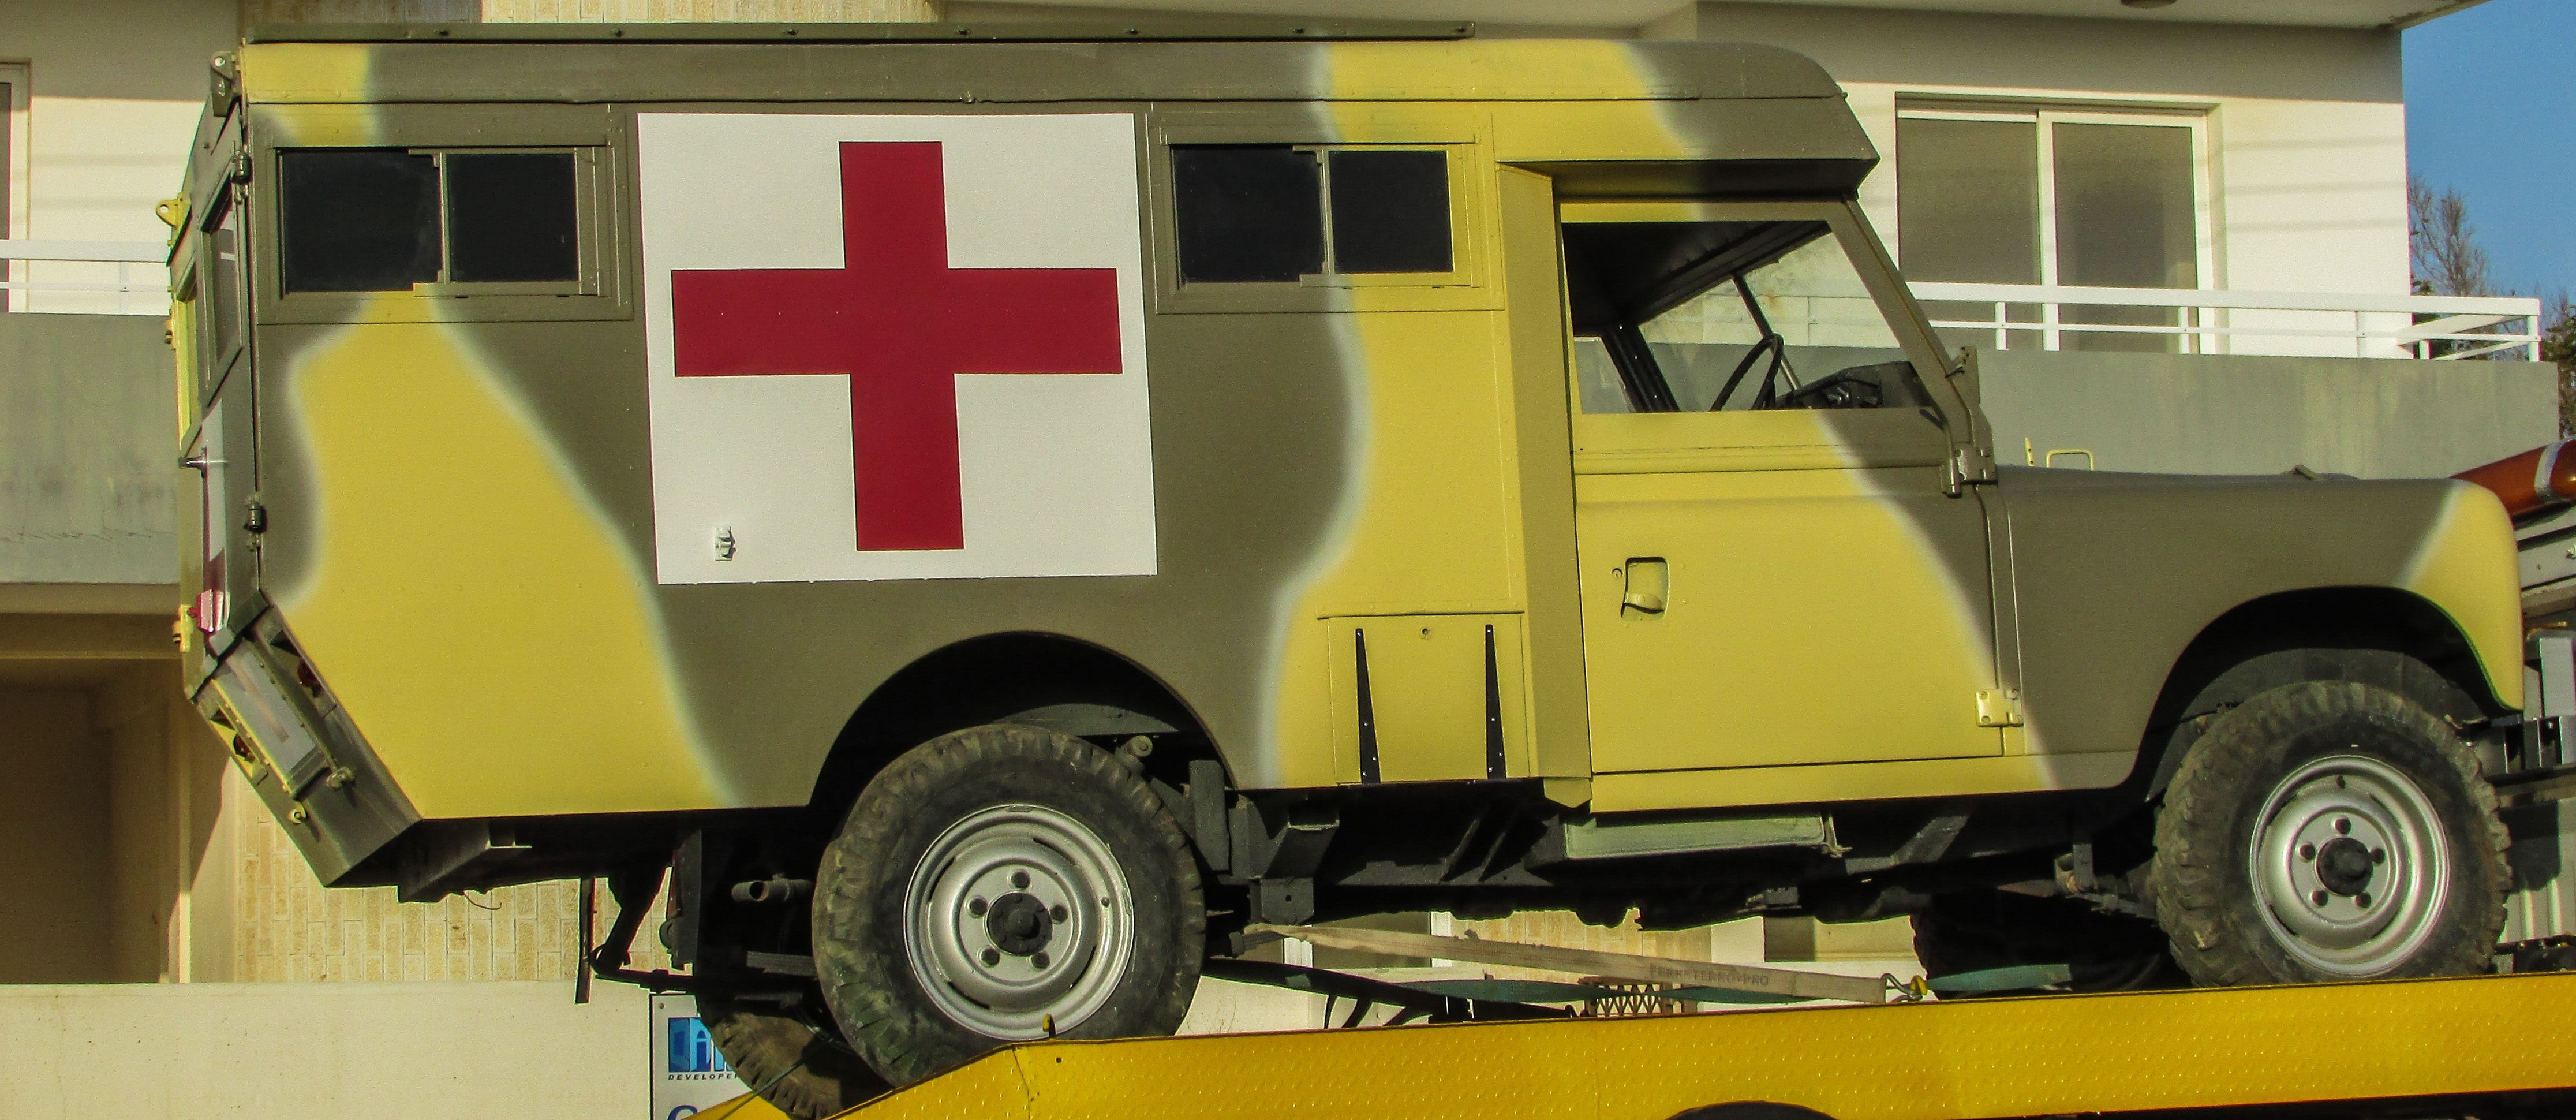
car, van, military, army, vehicle, old car, emergency service, fire department, emergency, ambulance, off road vehicle, land vehicle, armored car, automobile make, emergency vehicle, military vehicle